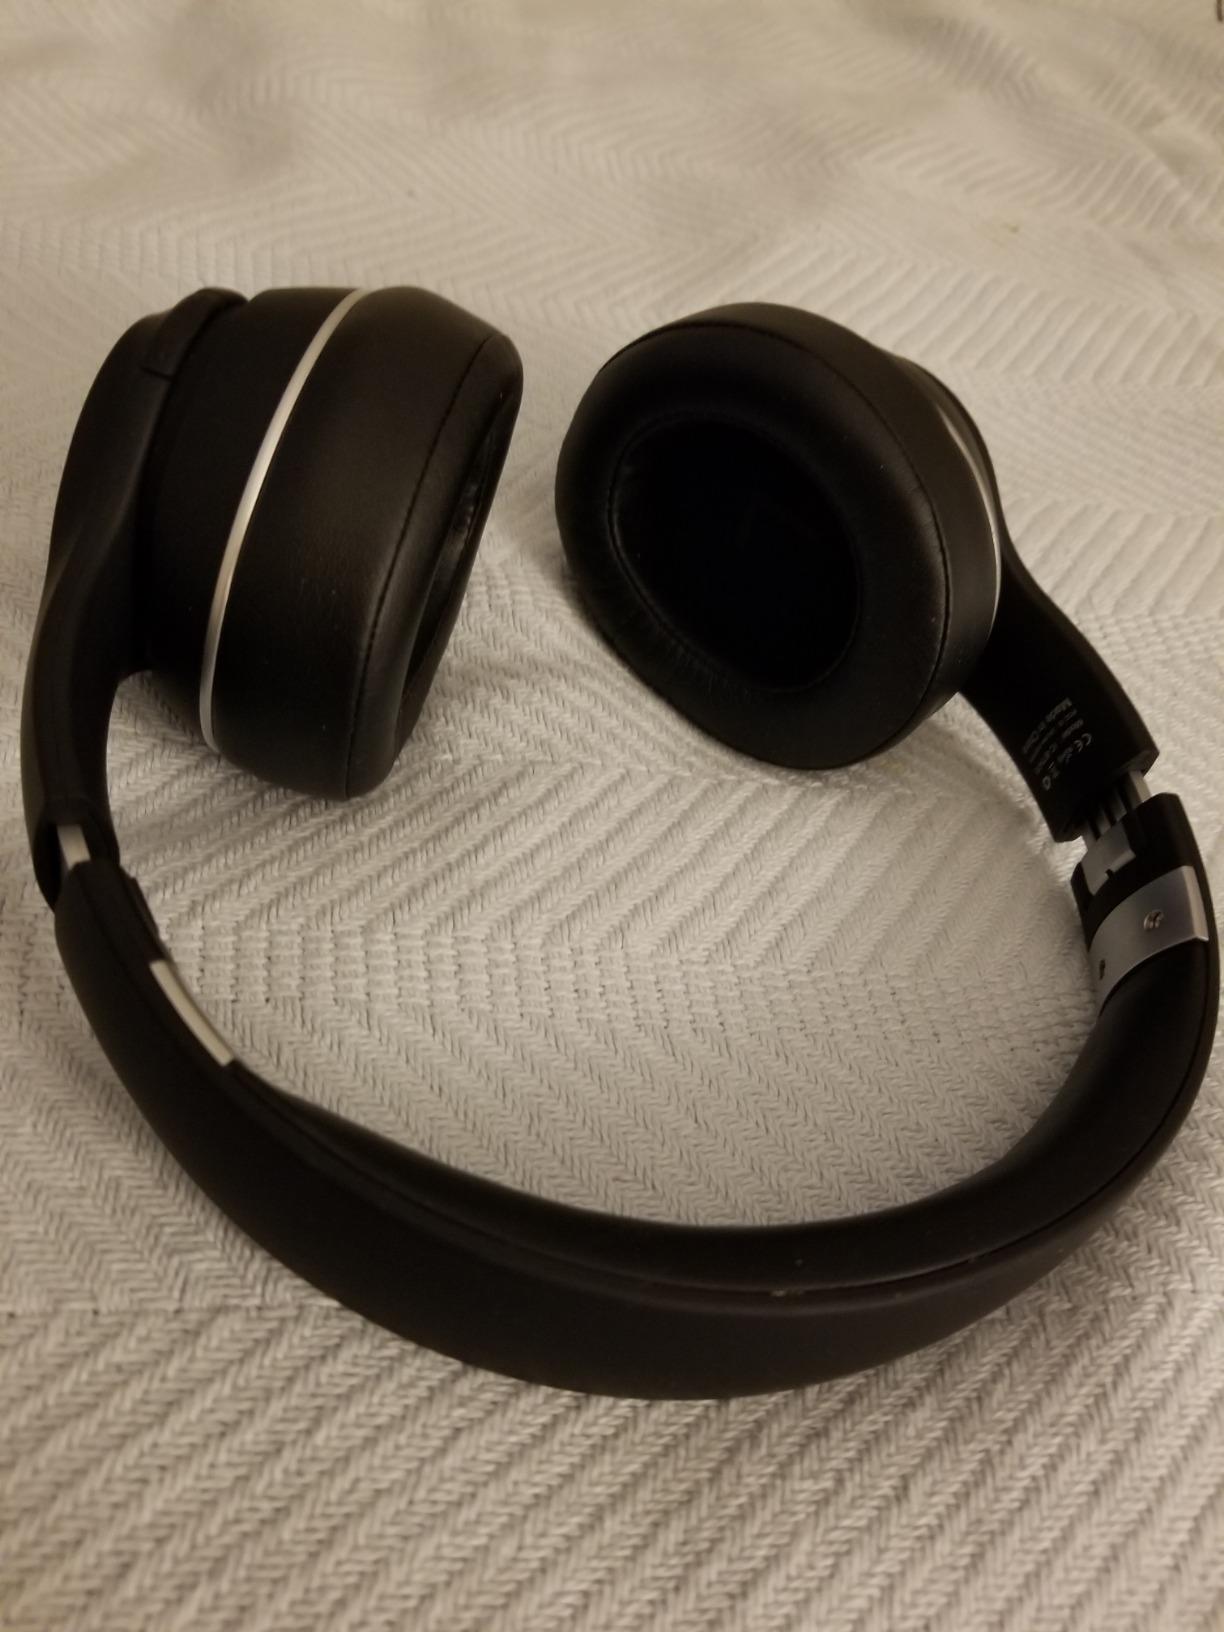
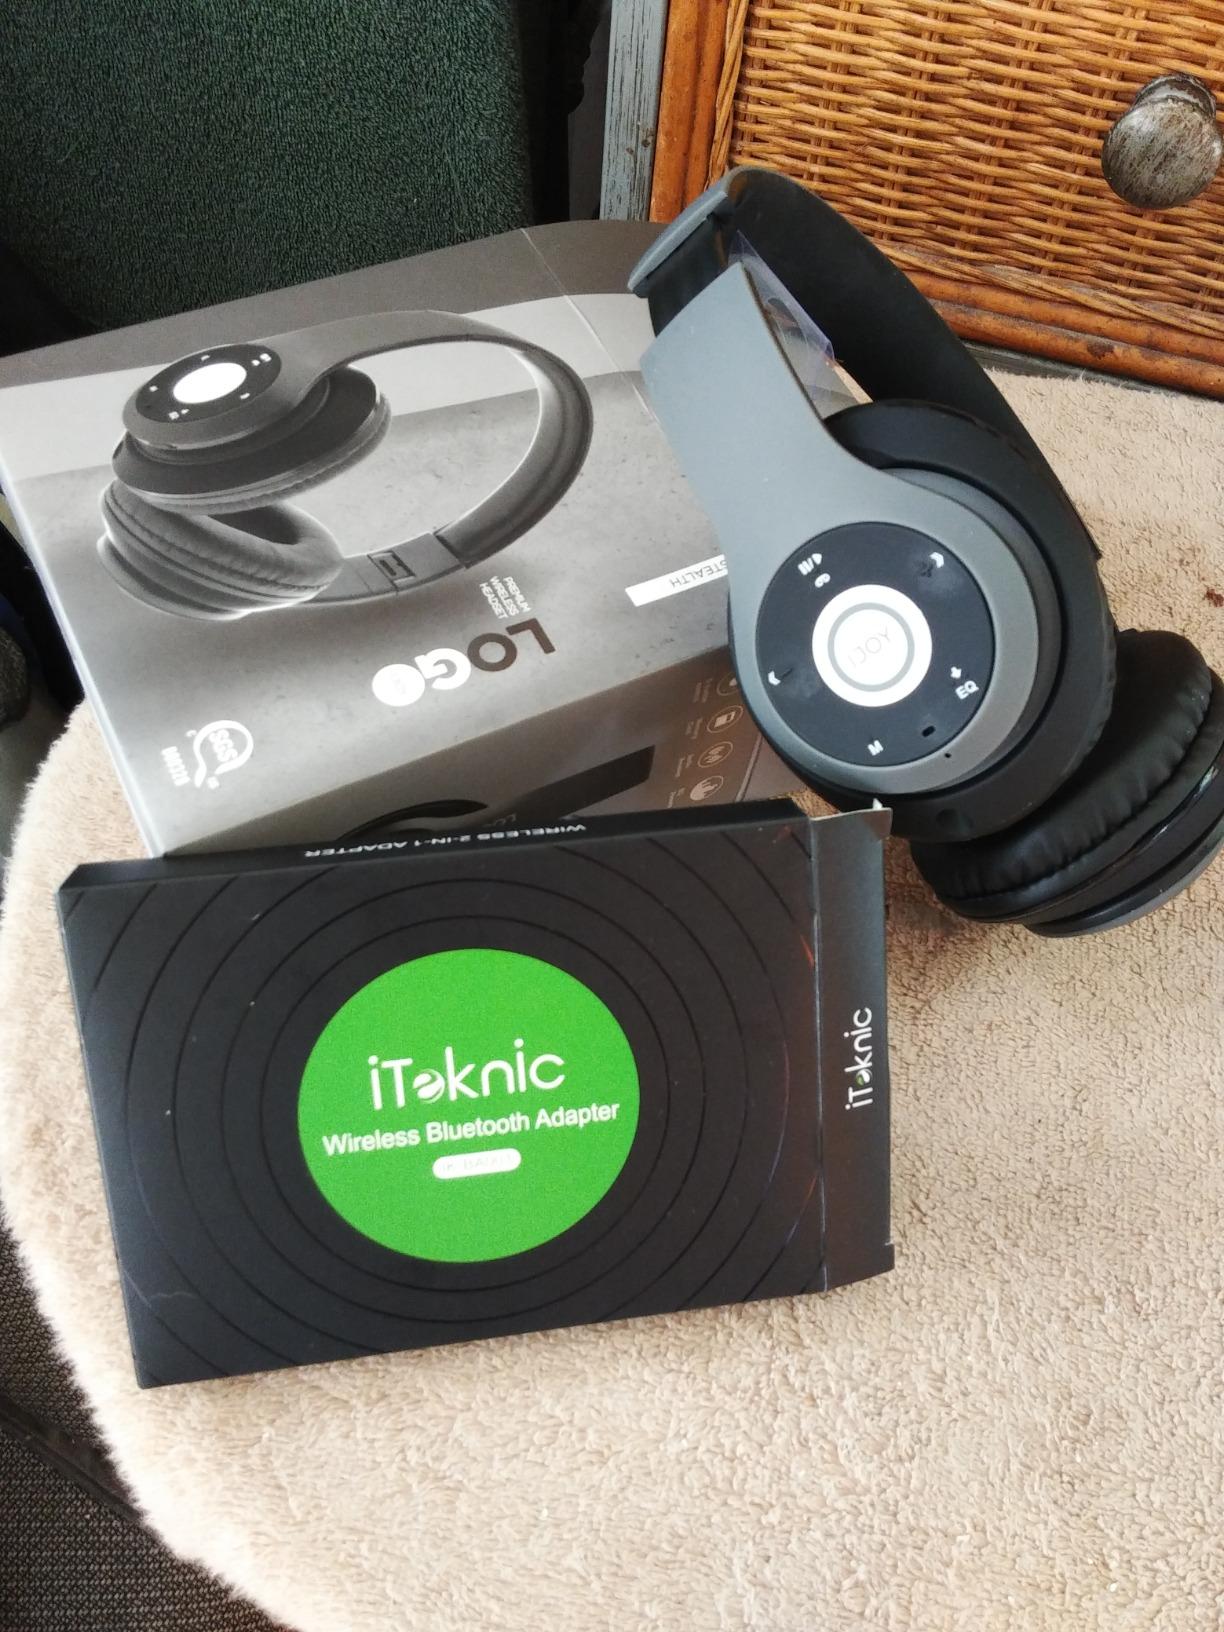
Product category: headphones
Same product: no